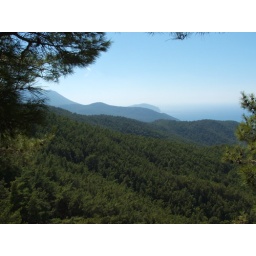
A photo of pine tree covered hills in Rhodes